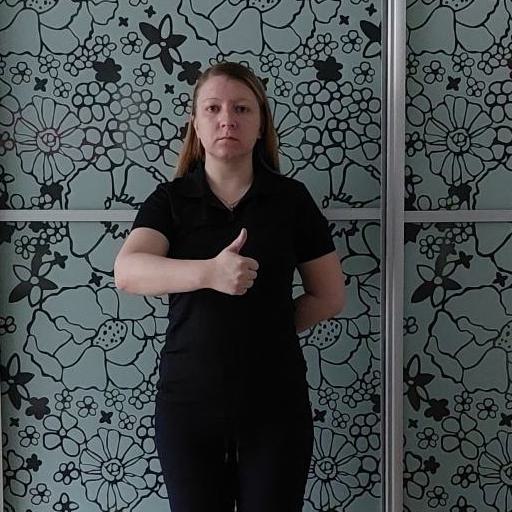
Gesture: like